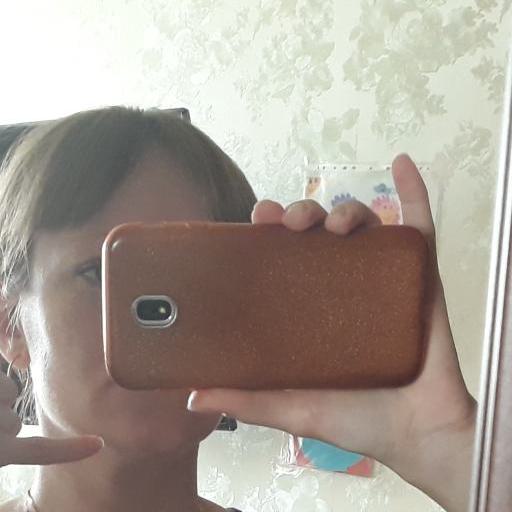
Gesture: no_gesture